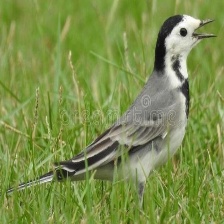
Species: FOREST WAGTAIL
Scientific name: DENDRONANTHUS INDICUS